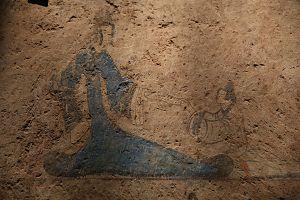
Le hanfu est le vêtement traditionnel porté par les Hans avant la dynastie Qing. Il est aussi appelé hanzhuang ou huafu.